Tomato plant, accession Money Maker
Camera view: tilt-top (135 deg); turntable rotation: 150 degrees
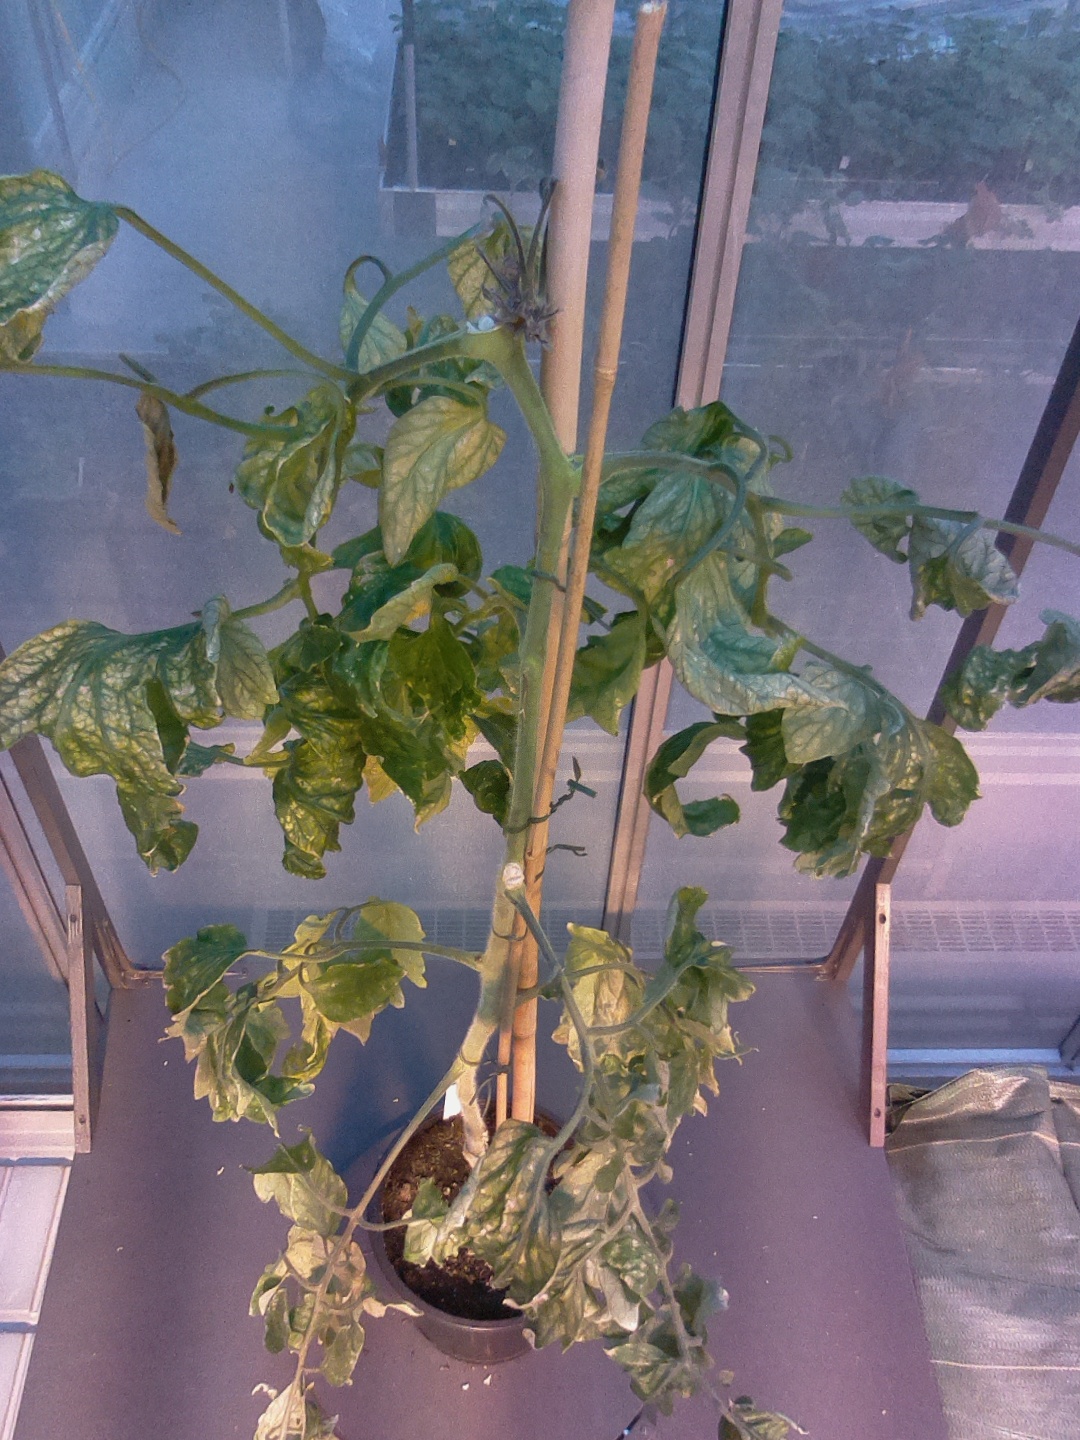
BBCH growth stage 29: 90%-100% Side shoots formed